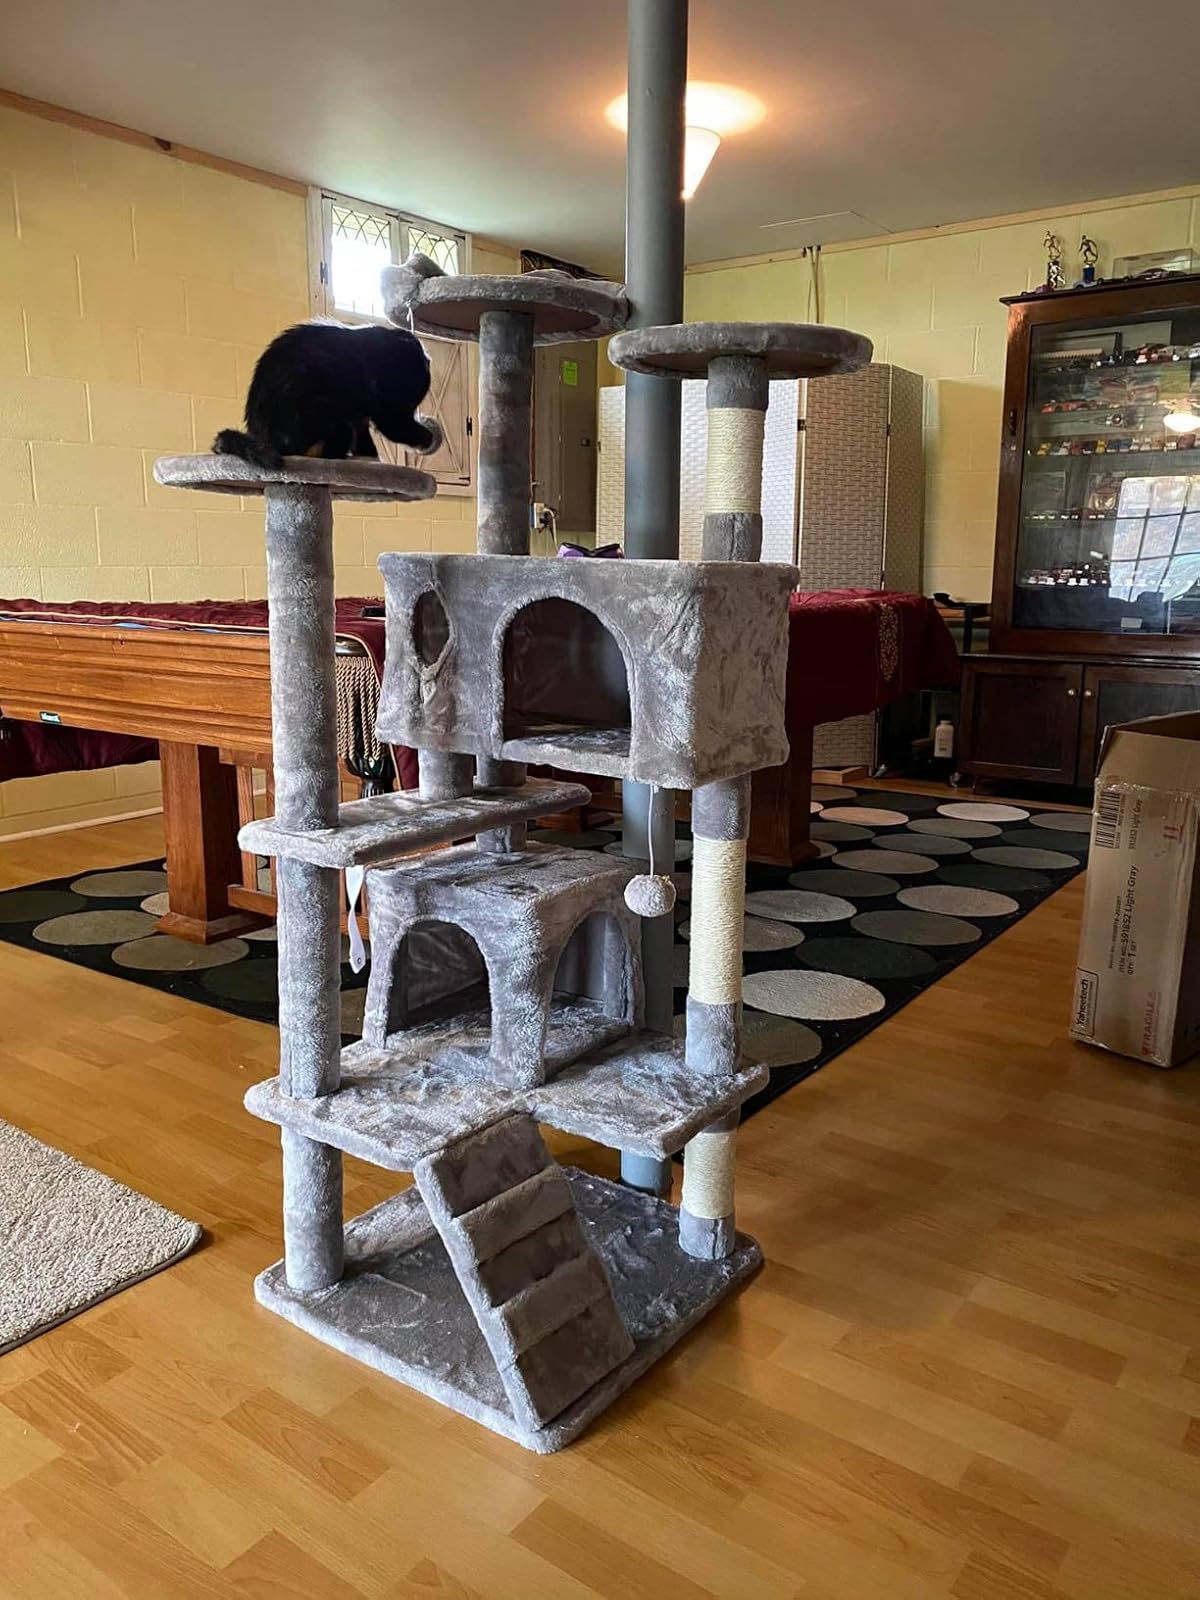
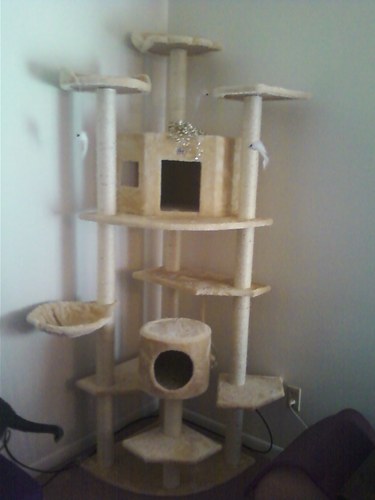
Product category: items_cat tree
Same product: no